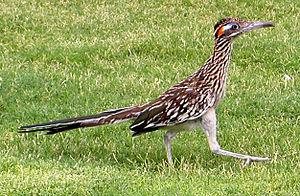
Le Grand Géocoucou, parfois aussi appelé Géocoucou de Californie, est une espèce d'oiseaux coureurs nord-américains de la famille des cuculidés qui compte, entre autres, les coucous.
La vallée de la Mort est une vallée du désert des Mojaves située en Californie et incluse dans le parc national de la vallée de la Mort. Il s'agit d'un rift endoréique de forme allongée et orienté nord-sud. Son point le plus bas, Badwater, est, avec 85,5 mètres sous le niveau de la mer, le point le plus bas des États-Unis. La température la plus élevée enregistrée sur Terre l'a été le 10 juillet 1913 à Furnace Creek avec 56,7 °C.